Gruffydd Evans, Baron Evans of Claughton

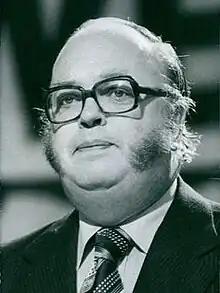
Evans in 1977

David Thomas Gruffydd Evans, Baron Evans of Claughton, DL (9 February 1928 – 22 March 1992) was a British solicitor and Liberal politician. As Lord Evans, held the office of Deputy Lieutenant of Merseyside. He was created a life peer as Baron Evans of Claughton, of Claughton in the County of Merseyside, on 24 April 1978.